Destruction Force

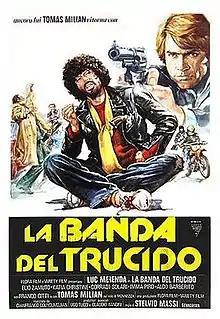
Italian theatrical release poster by Renato Casaro

Destruction Force (originally titled La banda del trucido ("The Numbskull's Gang"), also known as "Dirty Gang") is a 1977 Italian poliziottesco directed by Stelvio Massi. It is the fourth entry into the Tanzi/Moretto/Monnezza shared universe and second film in which Tomas Milian plays the character of Monnezza serving as a direct sequel to "Free Hand for a Tough Cop" ("Il trucido e lo sbirro").